Zinda Rood

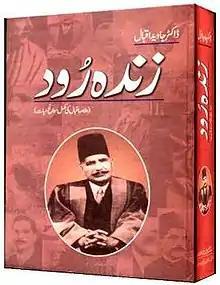
Zinda Rood

Zinda Rood is a 4 volume biographical work by Justice Javed Iqbal about his father Muhammad Iqbal, a Muslim poet-philosopher. "Zinda Rood" is translated as "living stream of life", a pseudonym Muhammad Iqbal used for himself in his Persian Masnavi "Javid Nama".The complete biography has been unified and translated in Kannada language as "Baduku Baraha" (ಬದುಕು ಬರಹ) by Ismath Unnisa a renowned Kannada professor and writer.